Swineford Lock

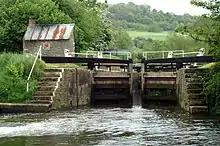
Swineford lock

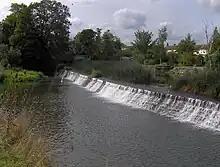
Weir at Swineford

Swineford Lock is a canal lock situated on the River Avon, at the village of Swineford, England.